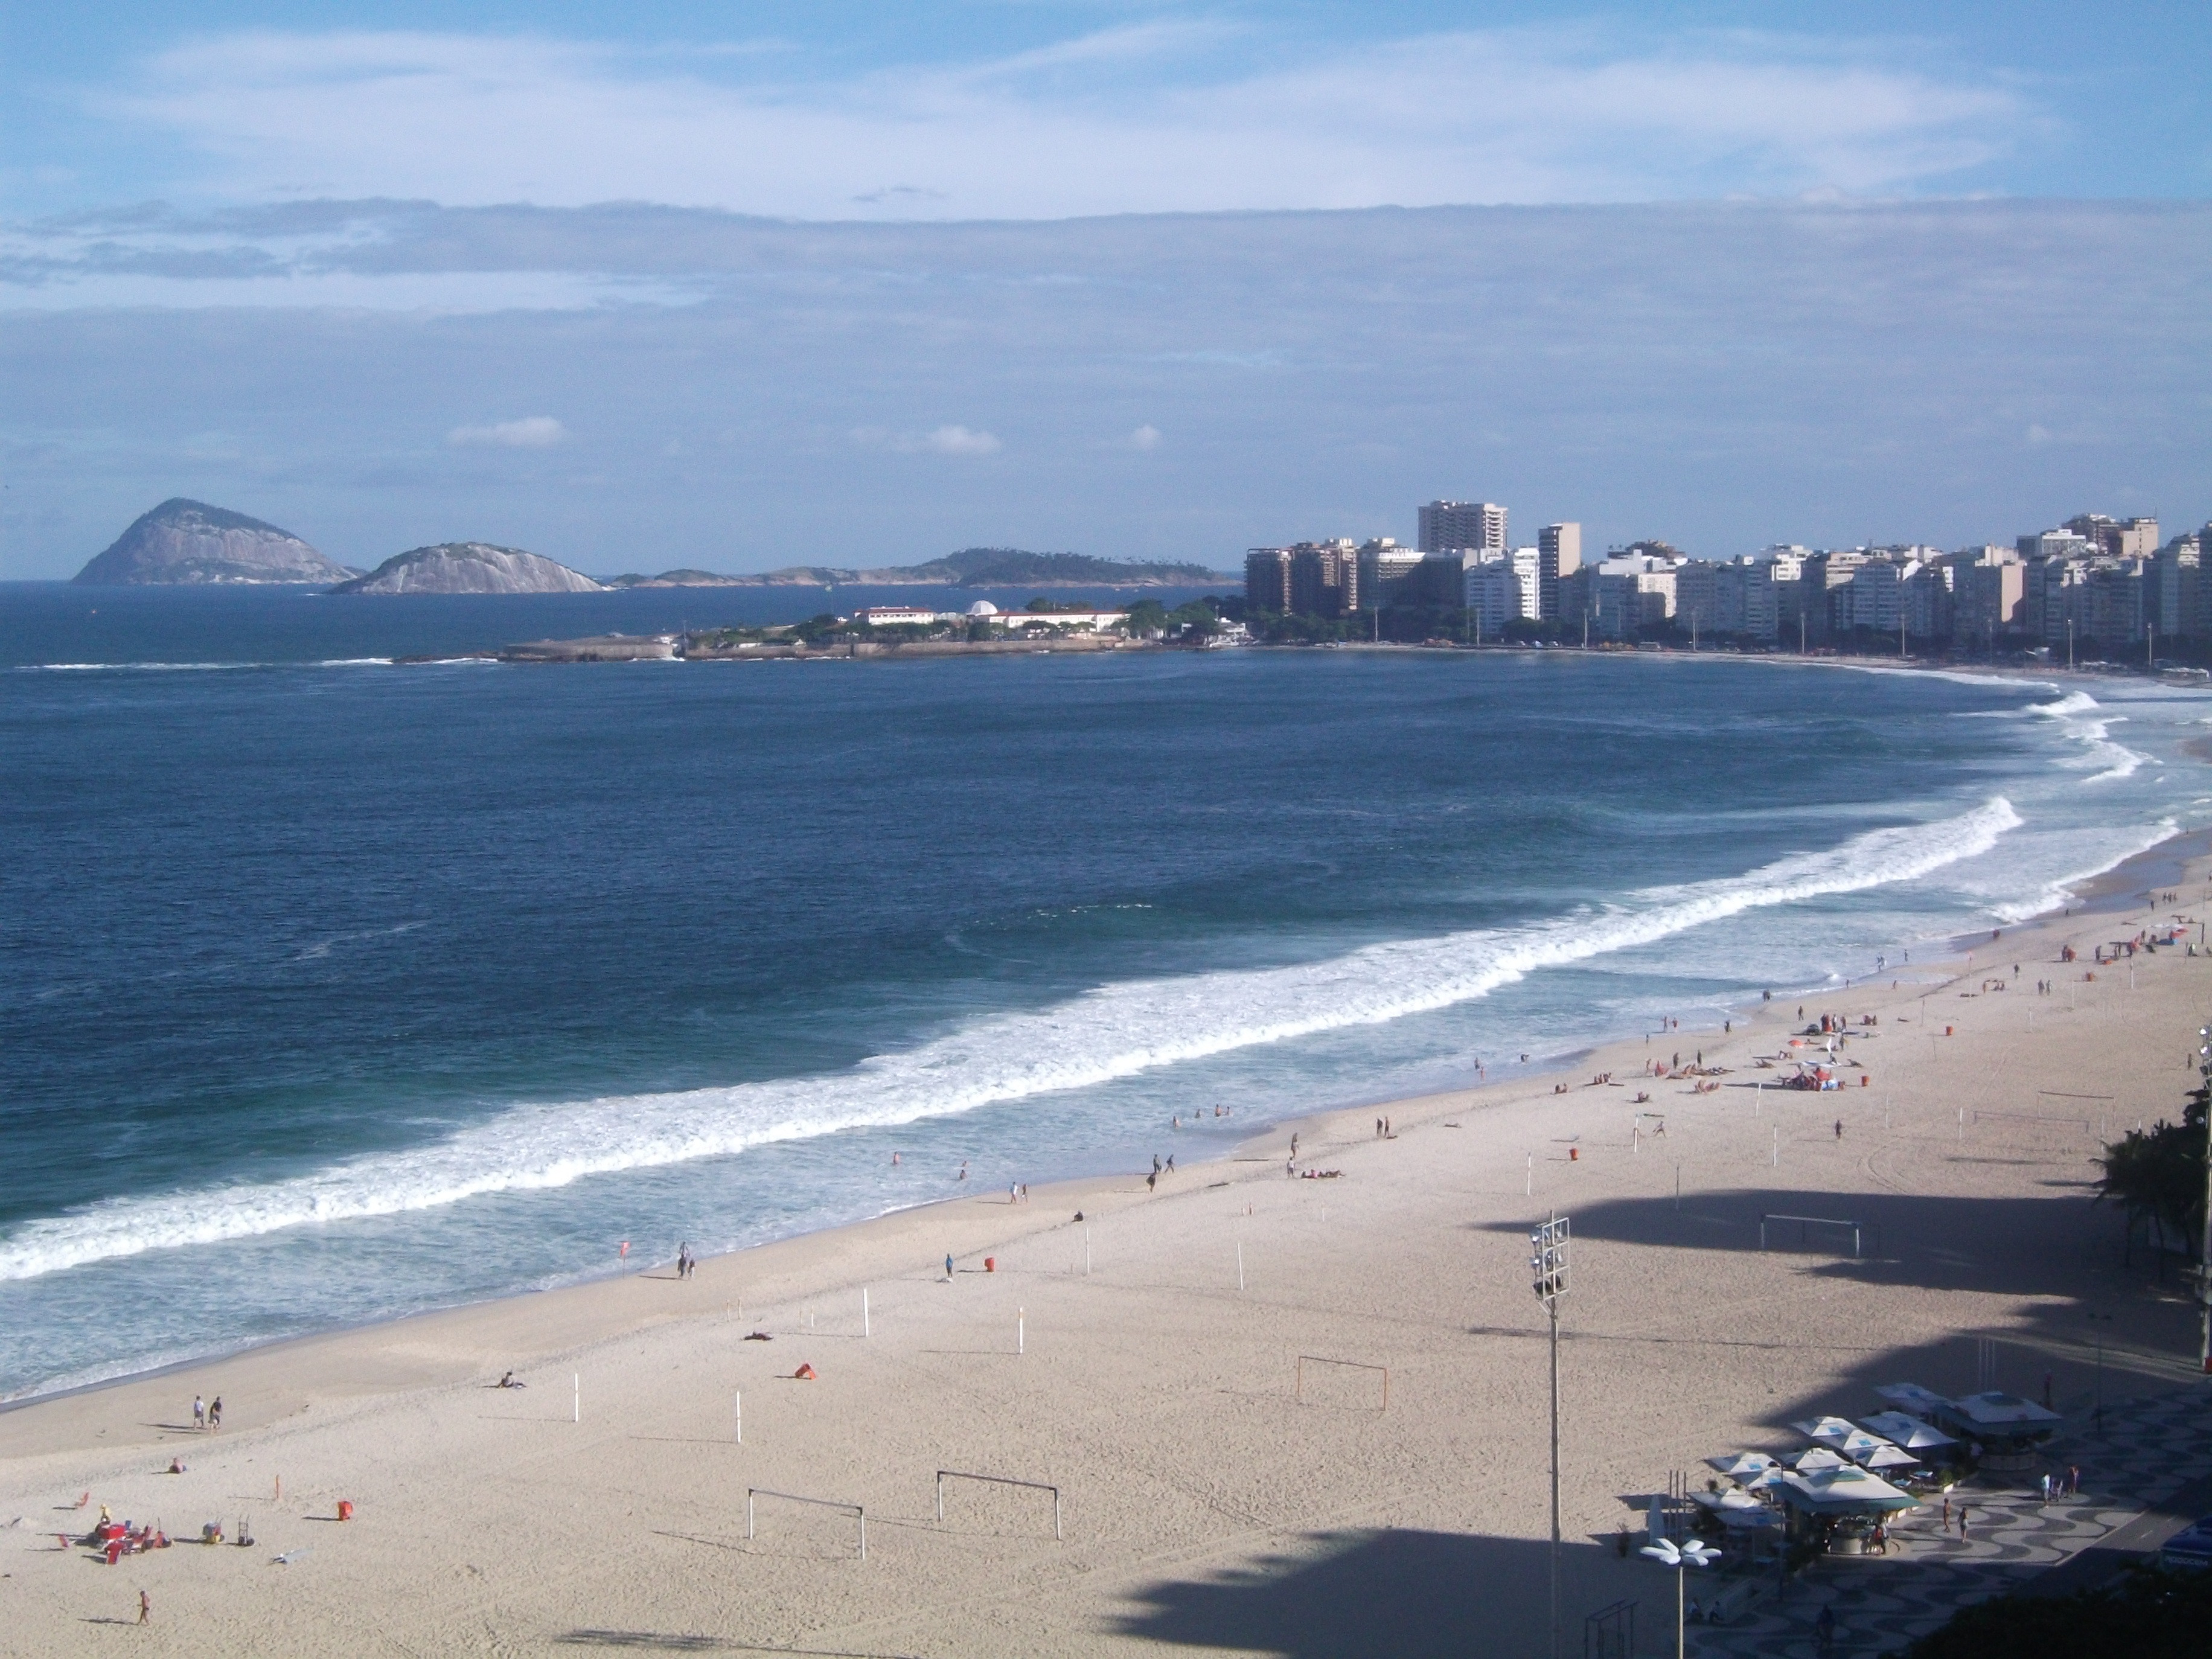
beach, landscape, sea, coast, sand, ocean, horizon, shore, wave, vacation, tourist, cliff, bay, terrain, body of water, rio de janeiro, brazil, cape, copacabana beach, wind wave